Bickerton Hill

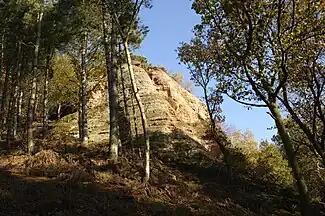
Exposed sandstone at Raw Head

A total of of the northerly Bickerton Hill has been designated a geological SSSI for its exposed sandstones, which provide important insight into the conditions present during the Triassic period. The SSSI is centred on , and encompasses the hill's western escarpment, stretching from immediately west of Droppingstone Well, through Raw Head and Musket's Hole, and into Tower Wood. The land is owned by the Bolesworth Estate, and is managed for pheasant shooting, with conifer plantation and mixed woodland.